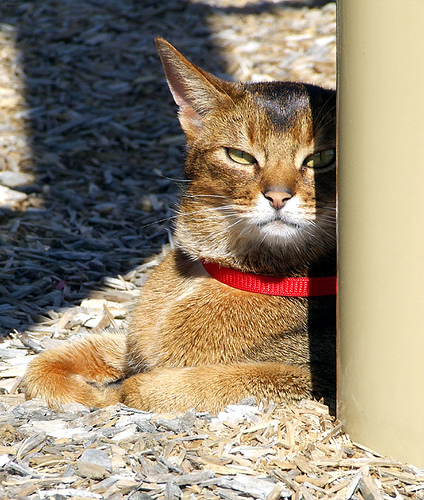
Animal: cat
Breed: Abyssinian